Naval Base Ulithi

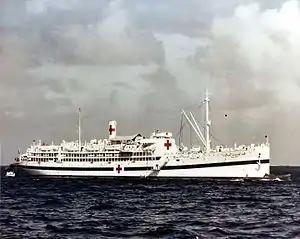
USS Relief (AH-1) hospital ship in 1945

Hundreds of US Navy destroyers were used in the Pacific war. Destroyers were used to protect capital ships like aircraft carriers, battleships and heavy cruisers. Destroyers were used to screen and protect convoy of ships. Destroyers were used to hunt submarines and protect amphibious landings at beaches. Destroyers had anti-aircraft guns, radar, and forward-launched ASW weapons, dual-purpose guns, depth charges, and torpedoes. Like the submarines, they needed to be restocked with food, fuel, supplies, and weapons to be kept operational. Ulithi had a large destroyer base, with destroyer tenders. Destroyer tenders could do minor repair work on the ships also, and major work could be done at the Ulithi repair depot.